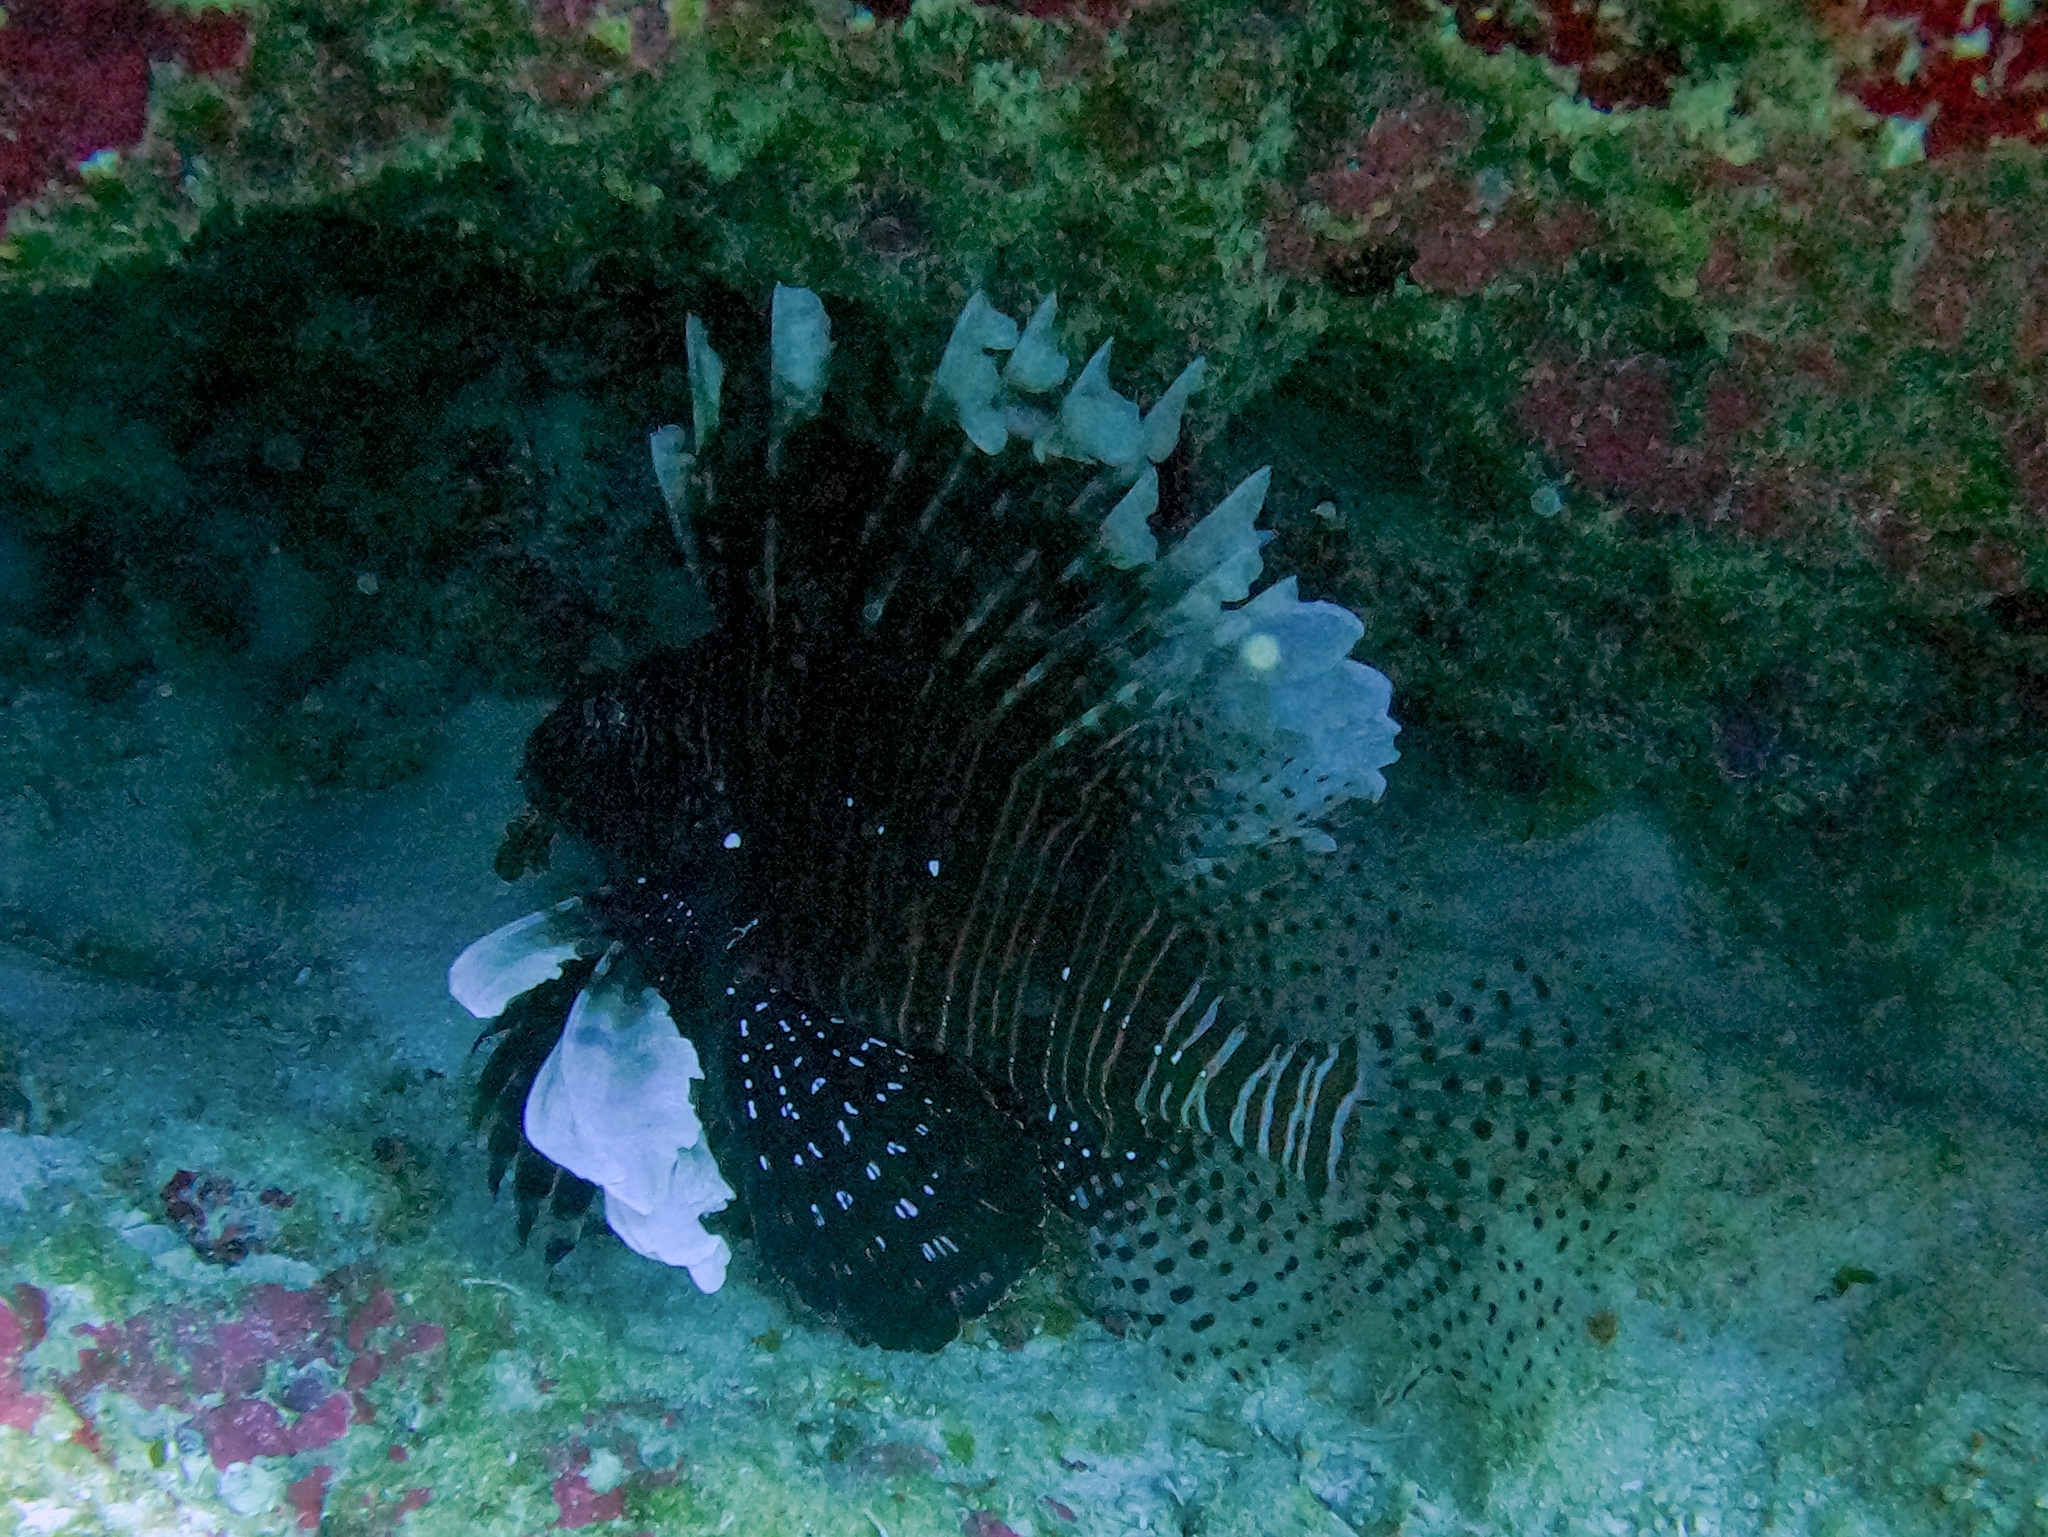
Pterois volitans (Red Lionfish)